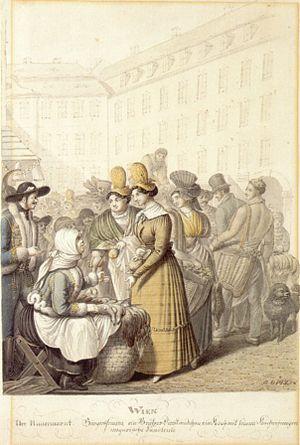
Georg Emanuel Opiz, né le 4 avril 1775 à Prague et mort le 12 juillet 1841 à Leipzig, est un peintre, graveur, lithographe et romancier allemand. Il a publié ses romans sous le pseudonyme de « Bohemus ».